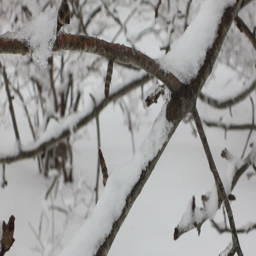
pan on a snow covered branch